The Champion Shot

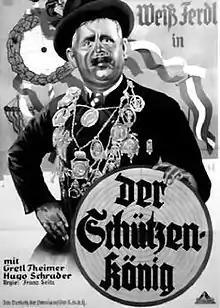

The Champion Shot is a 1932 German comedy film directed by Franz Seitz and starring Weiß Ferdl, Max Adalbert and Hugo Schrader.